Describe the emotion expressed in this image:  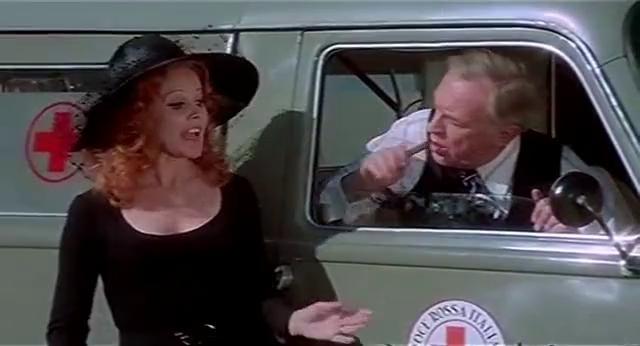
This person displays Fear, valence and arousal with low intensity.